Cassock

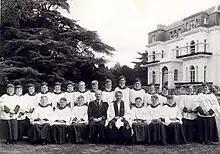
A school choir wearing cassocks under surplices

Cassocks are sometimes also worn by readers, altar servers, and choir members, when they do this is the double-breasted style. Readers and altar servers usually wear black cassocks, but those worn by choirs are usually coloured.